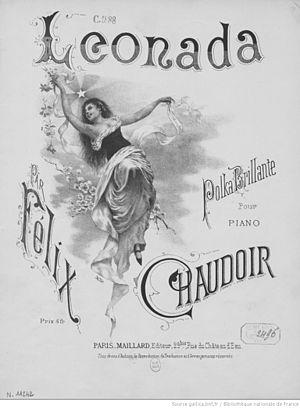
Léonada, polka pour piano par Félix Chaudoir.
Pierre Félix Chaudoir, né 1ᵉʳ octobre 1856 à Namur et mort le 29 septembre 1904 à Paris 14e, est un compositeur français.